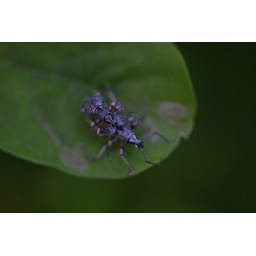
Saw these bugs on a plant while walking around Bunaken Island, NorthernSulawesi, IndonesiaMarch 2007Green &amp;quot;Southeast Asia&amp;quot; Wildlife